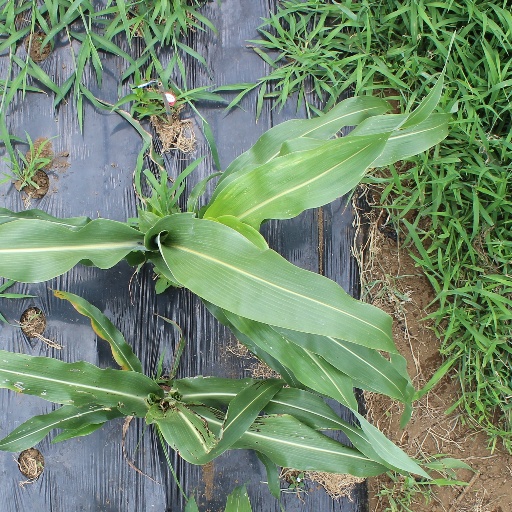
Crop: sorghum